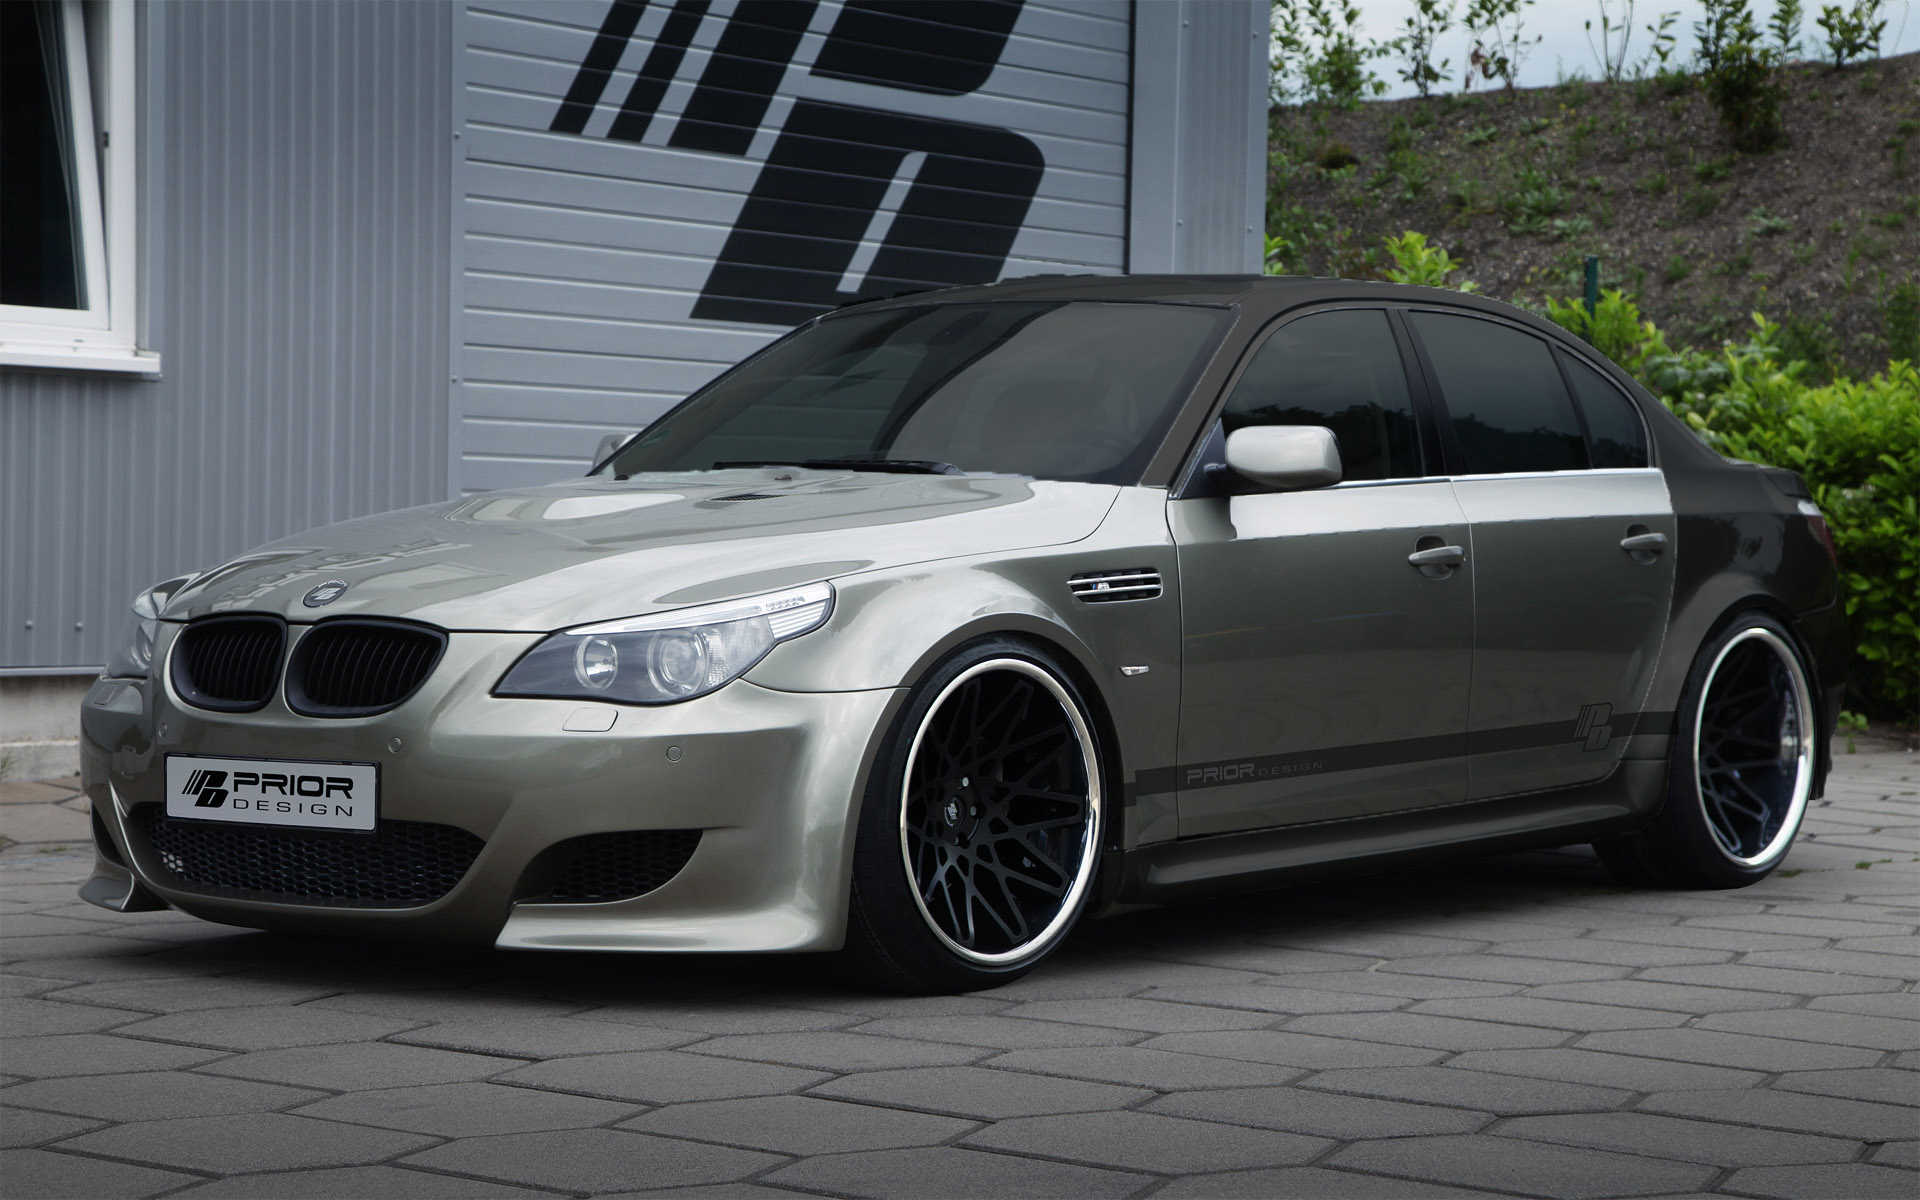
car, land vehicle, vehicle, luxury vehicle, bmw, white, rim, personal luxury car, alloy wheel, executive car, wheel, automotive design, bumper, sports sedan, sports car, spoke, performance car, hood, automotive exterior, automotive tire, automotive wheel system, bmw m5, sedan, tire, bmw 5 series, mid size car, full size car, grille, auto part, automotive lighting, fender, family car, bmw m3, coupe, Tints and shades